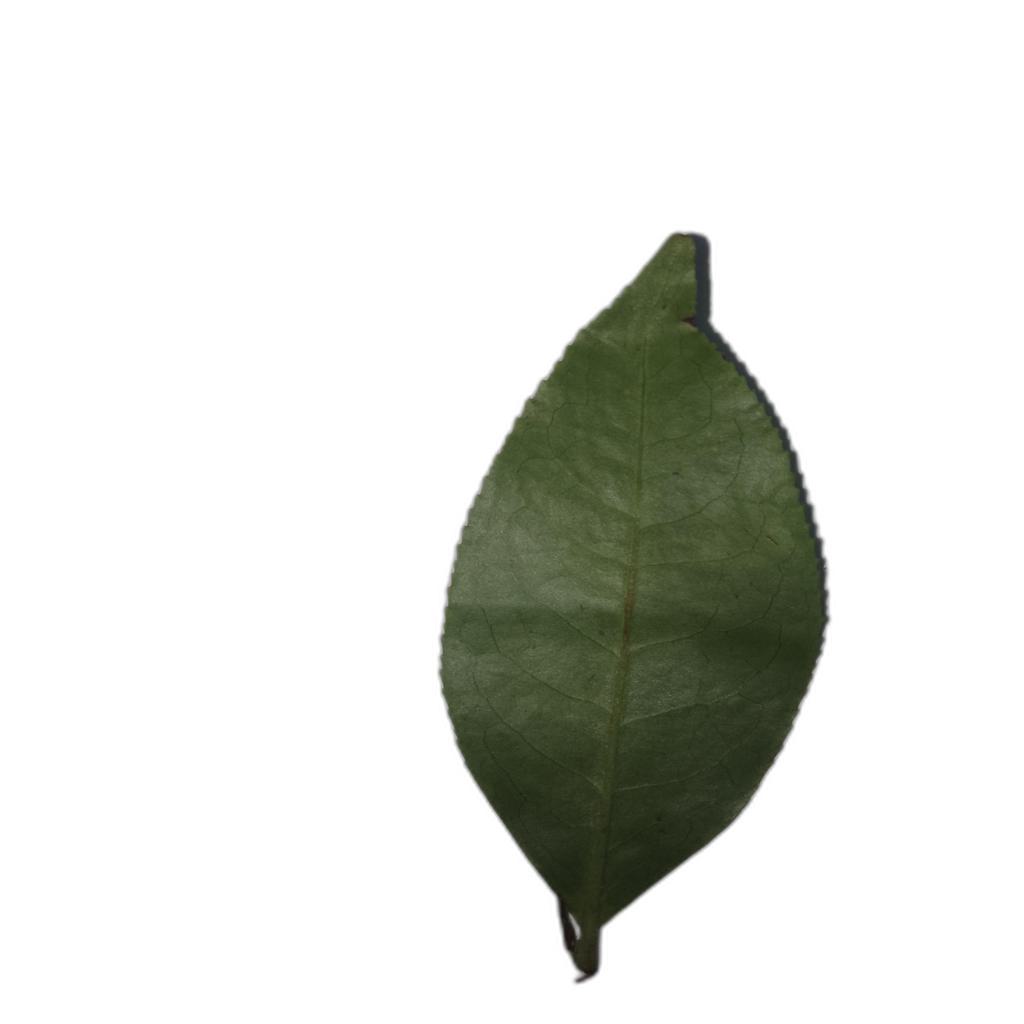
Label: Healthy